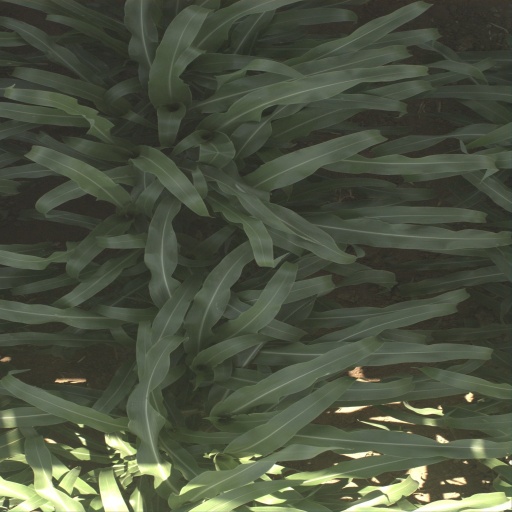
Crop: sorghum